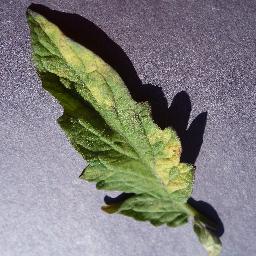
Label: Tomato___Leaf_Mold